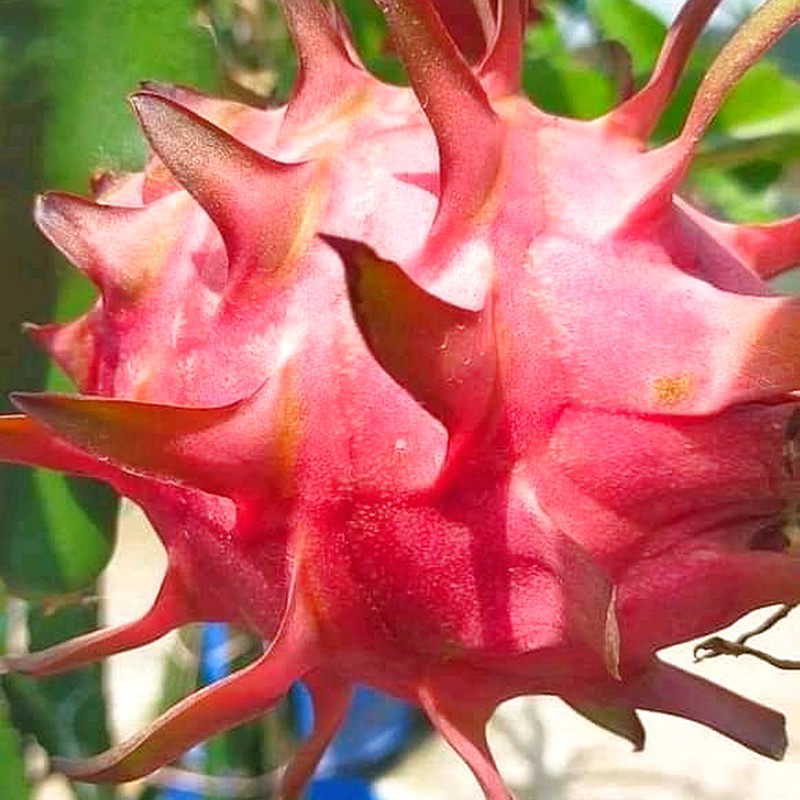
Label: Mature Dragon Fruit